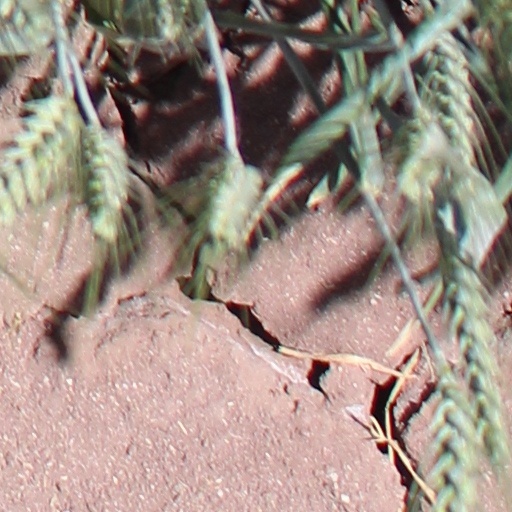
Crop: wheat